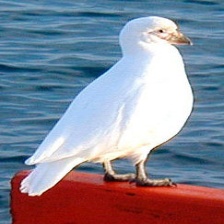
Species: SNOWY SHEATHBILL
Scientific name: CHIONIS ALBUS